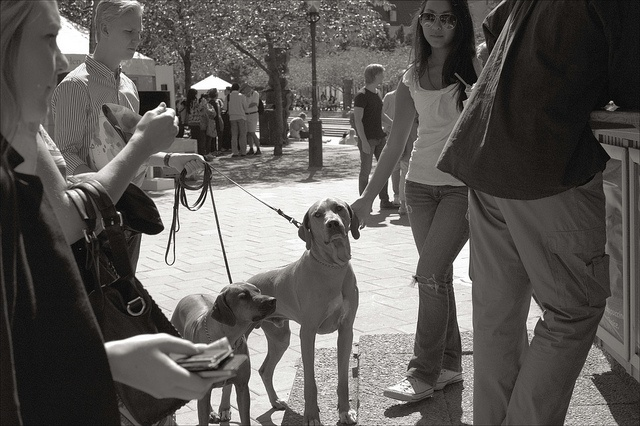
Two dogs on a leash are at a street fair.
A group of people standing around with some dogs.
A young couple take their two dogs for a walk
Two dogs are being held on a leash by their owners.
woman touching a dogs ear at a park